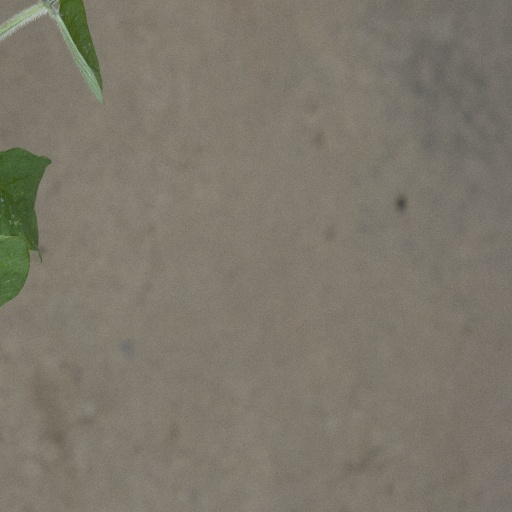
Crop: soybean